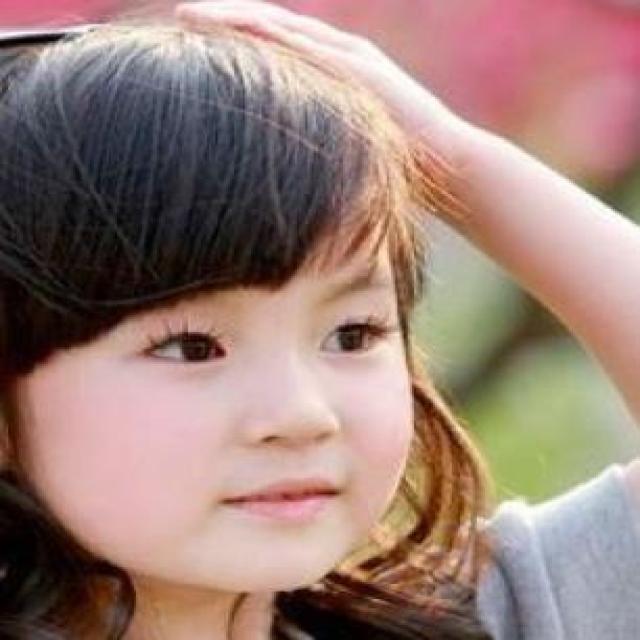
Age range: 0-12